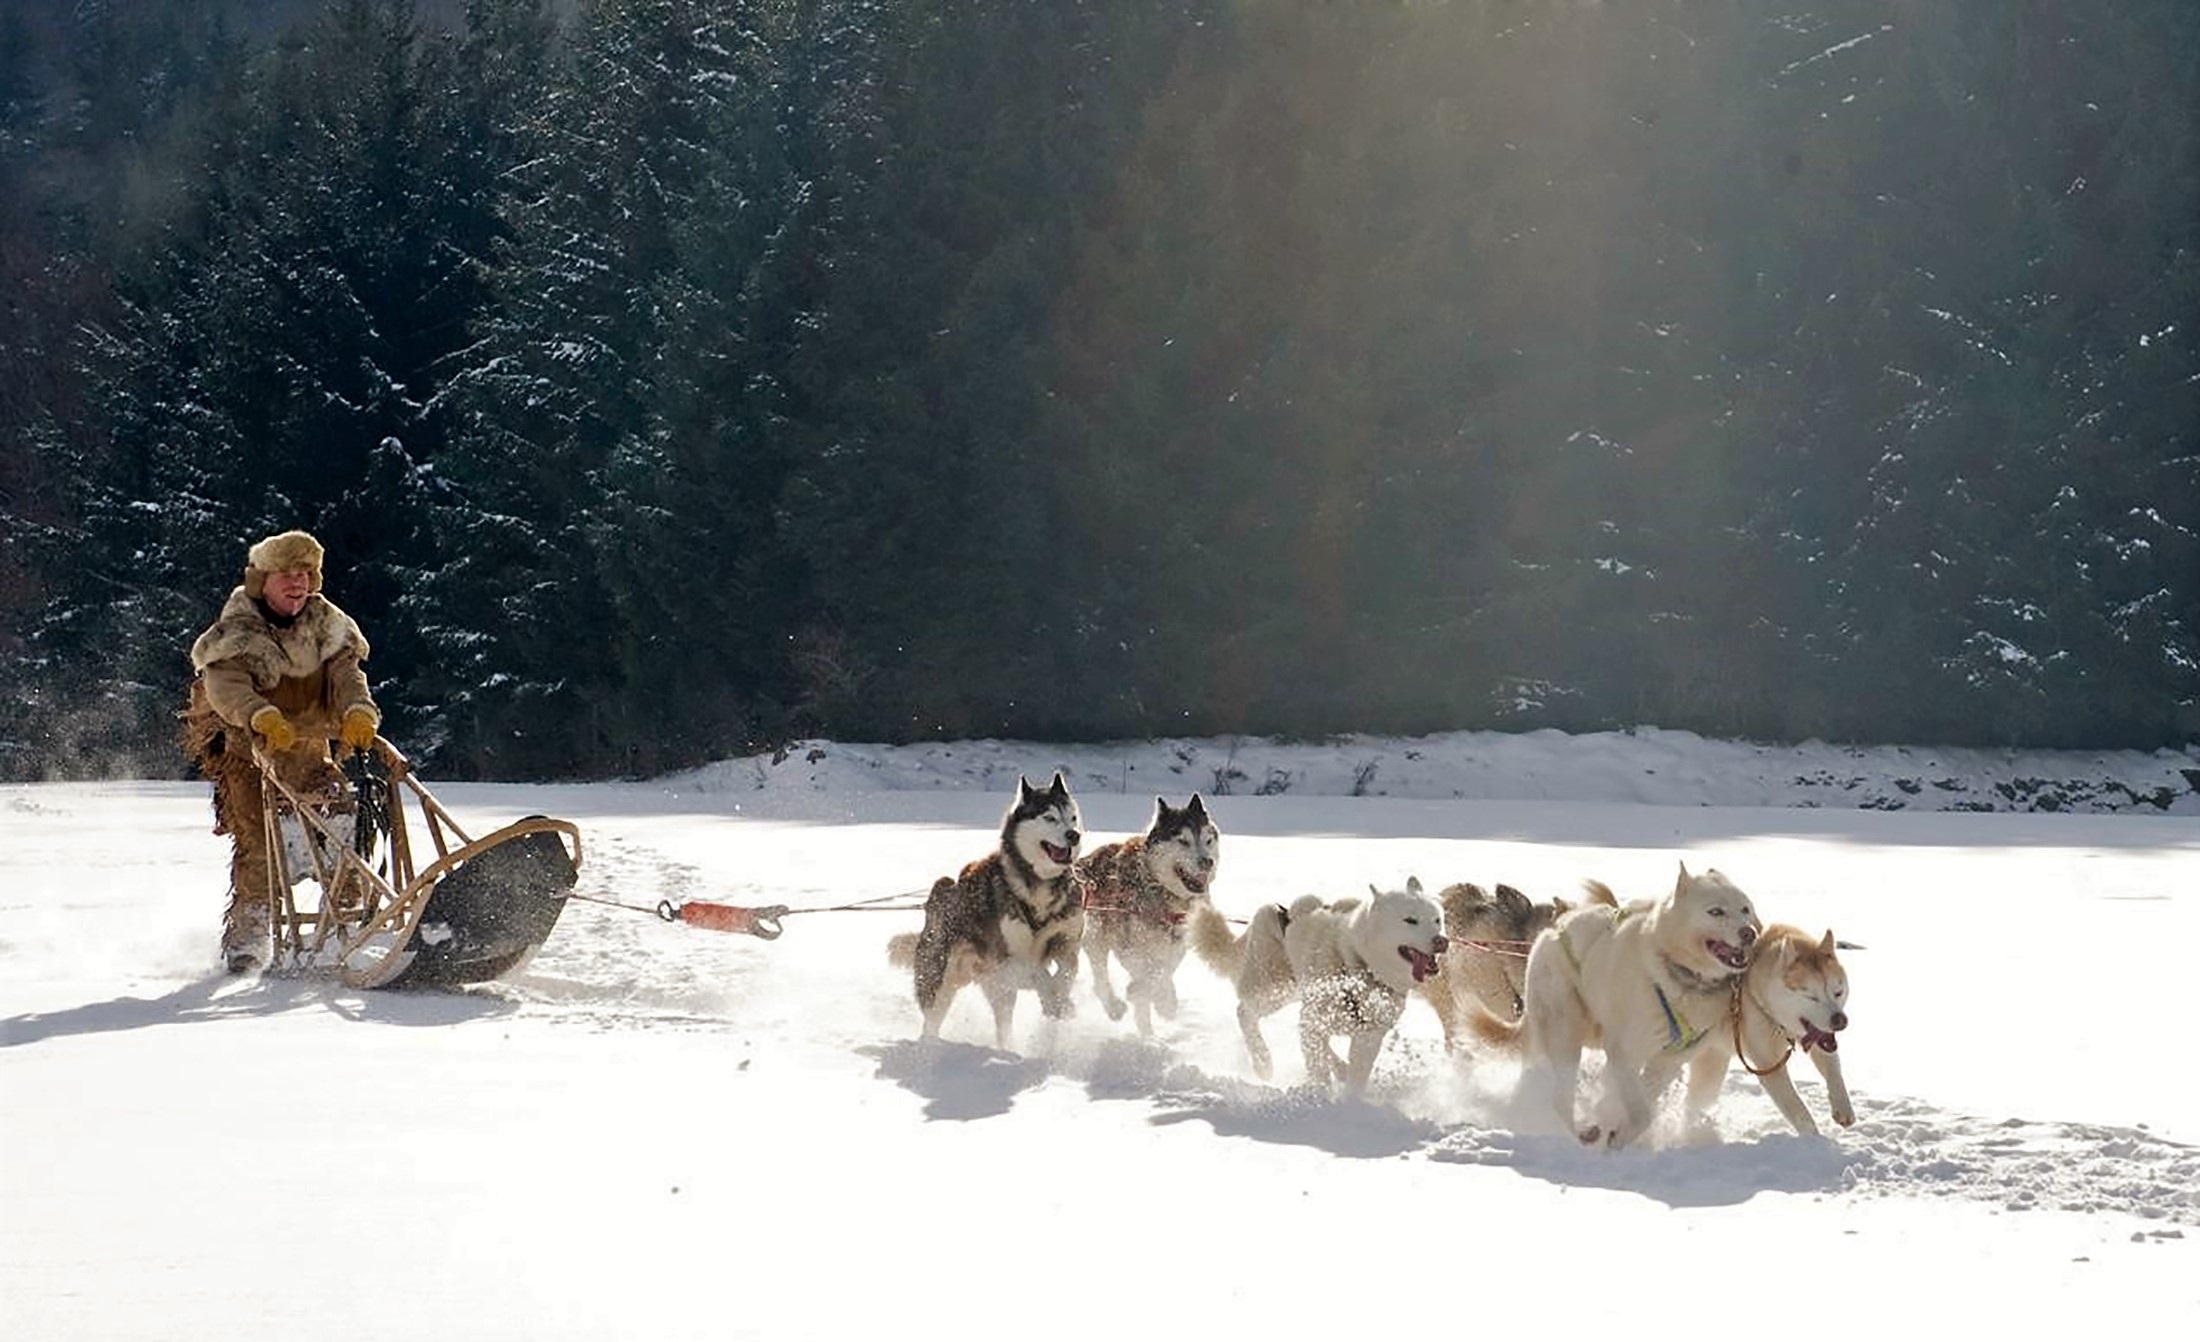
landscape, tree, nature, mountain, snow, cold, winter, white, dog, vehicle, mammal, dogs, winters, sled, dog sled, snowy landscape, dog like mammal, sled dog racing